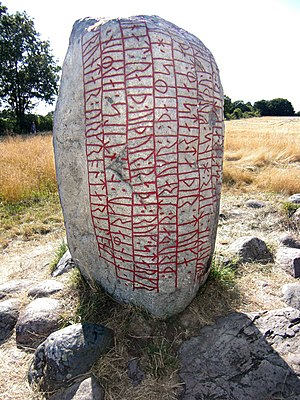
Karlevistenen
Karlevistenen på Öland
Karlevistenen, med signum Öl 1, er Ölands ældste og en af Sveriges mest bemærkelsesværdige runesten. Den står på et område i Karlevi by på vestsiden af øen i nærheden af Kalmarsund.